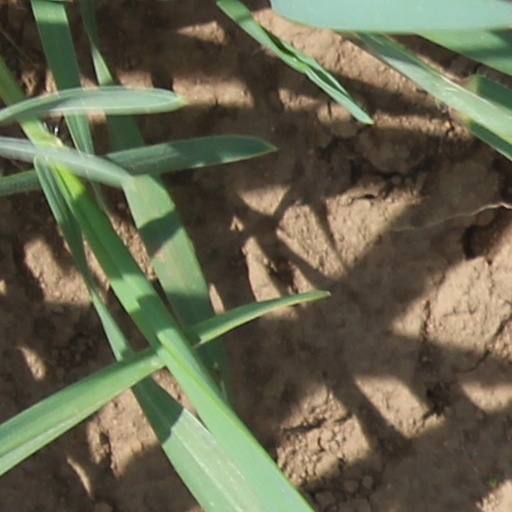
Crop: wheat